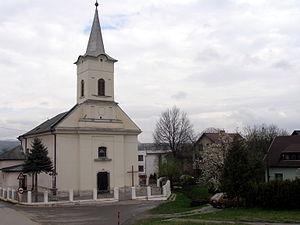
Kendice est un village de Slovaquie situé dans la région de Prešov.